Carmine Di Sibio

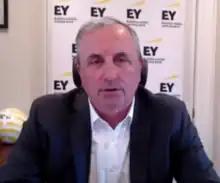
Speaking at the 2021 World Economic Forum

Carmine Di Sibio (born March 23, 1963) is an Italian-born American business executive. He was the Global Chairman and CEO of EY, formerly known as Ernst & Young, until July 2024.